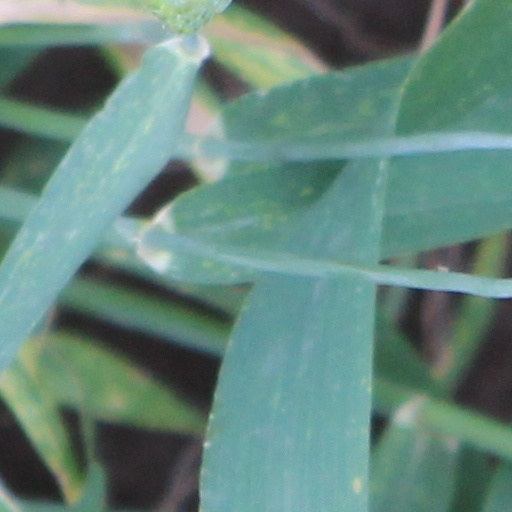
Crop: wheat